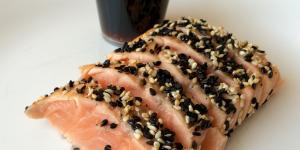
tataki de salmon con sesamo